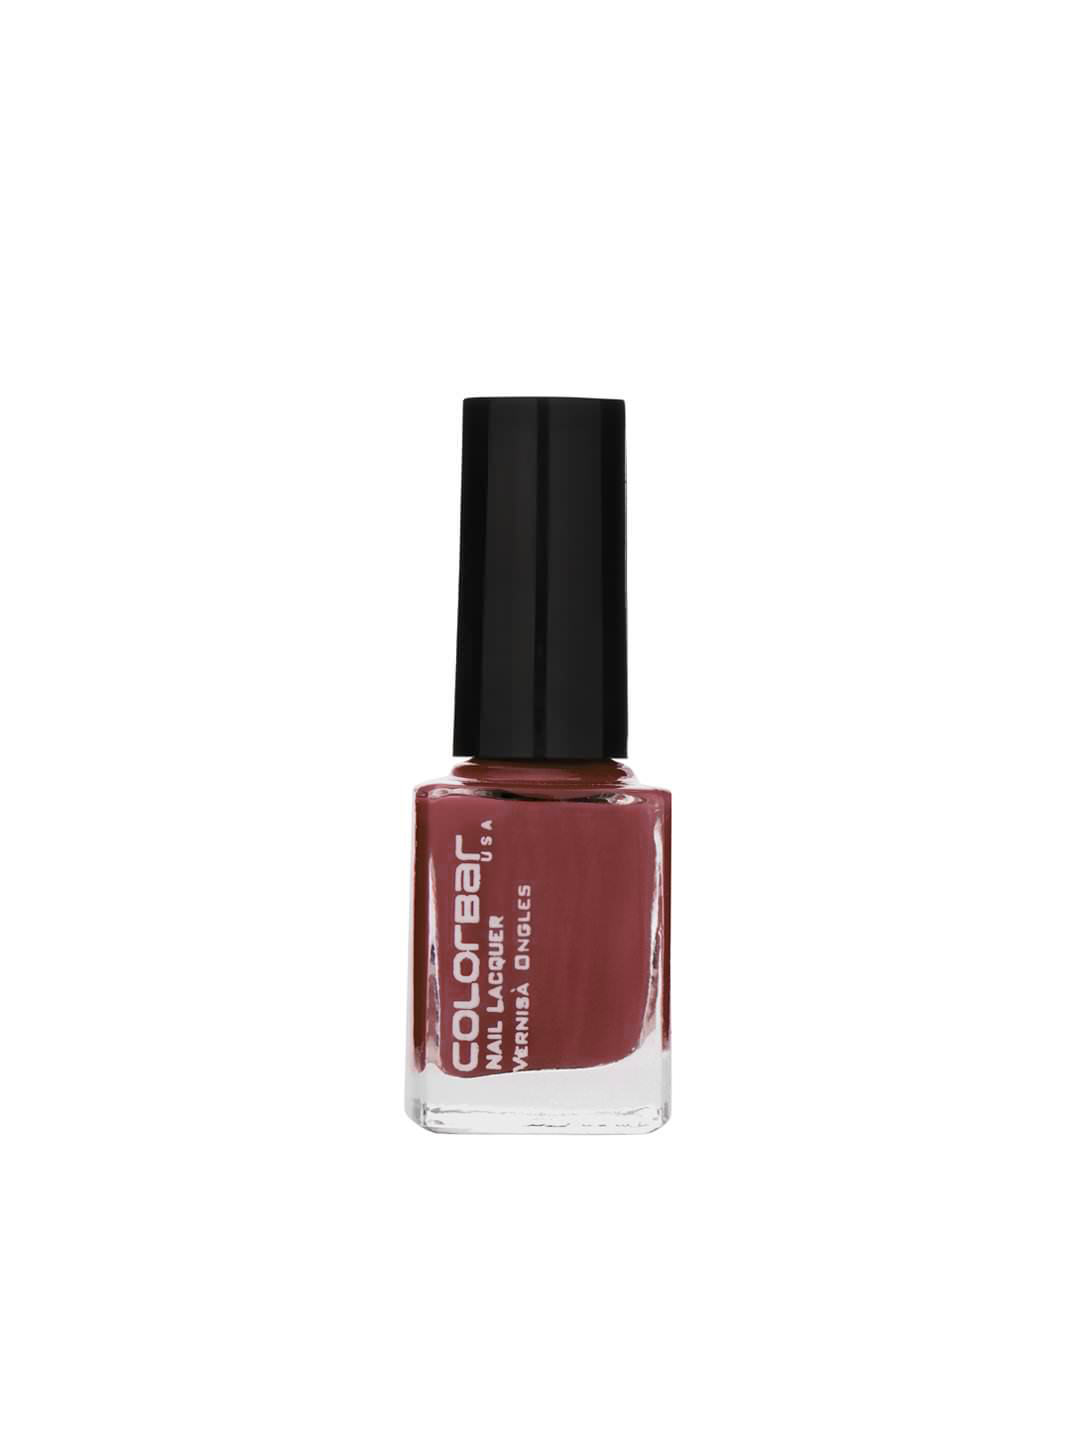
Colorbar Love Nail Lacquer 04
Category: Personal Care / Nails / Nail Polish
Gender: Women
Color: Red
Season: Spring 2017
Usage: Casual